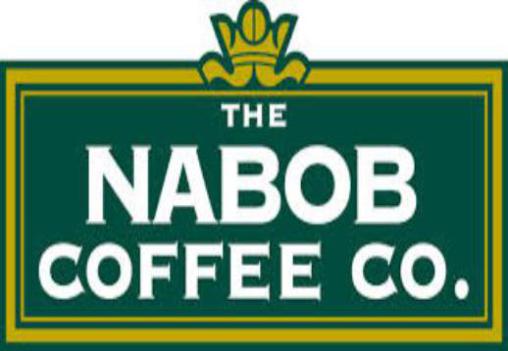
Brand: nabob
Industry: Food